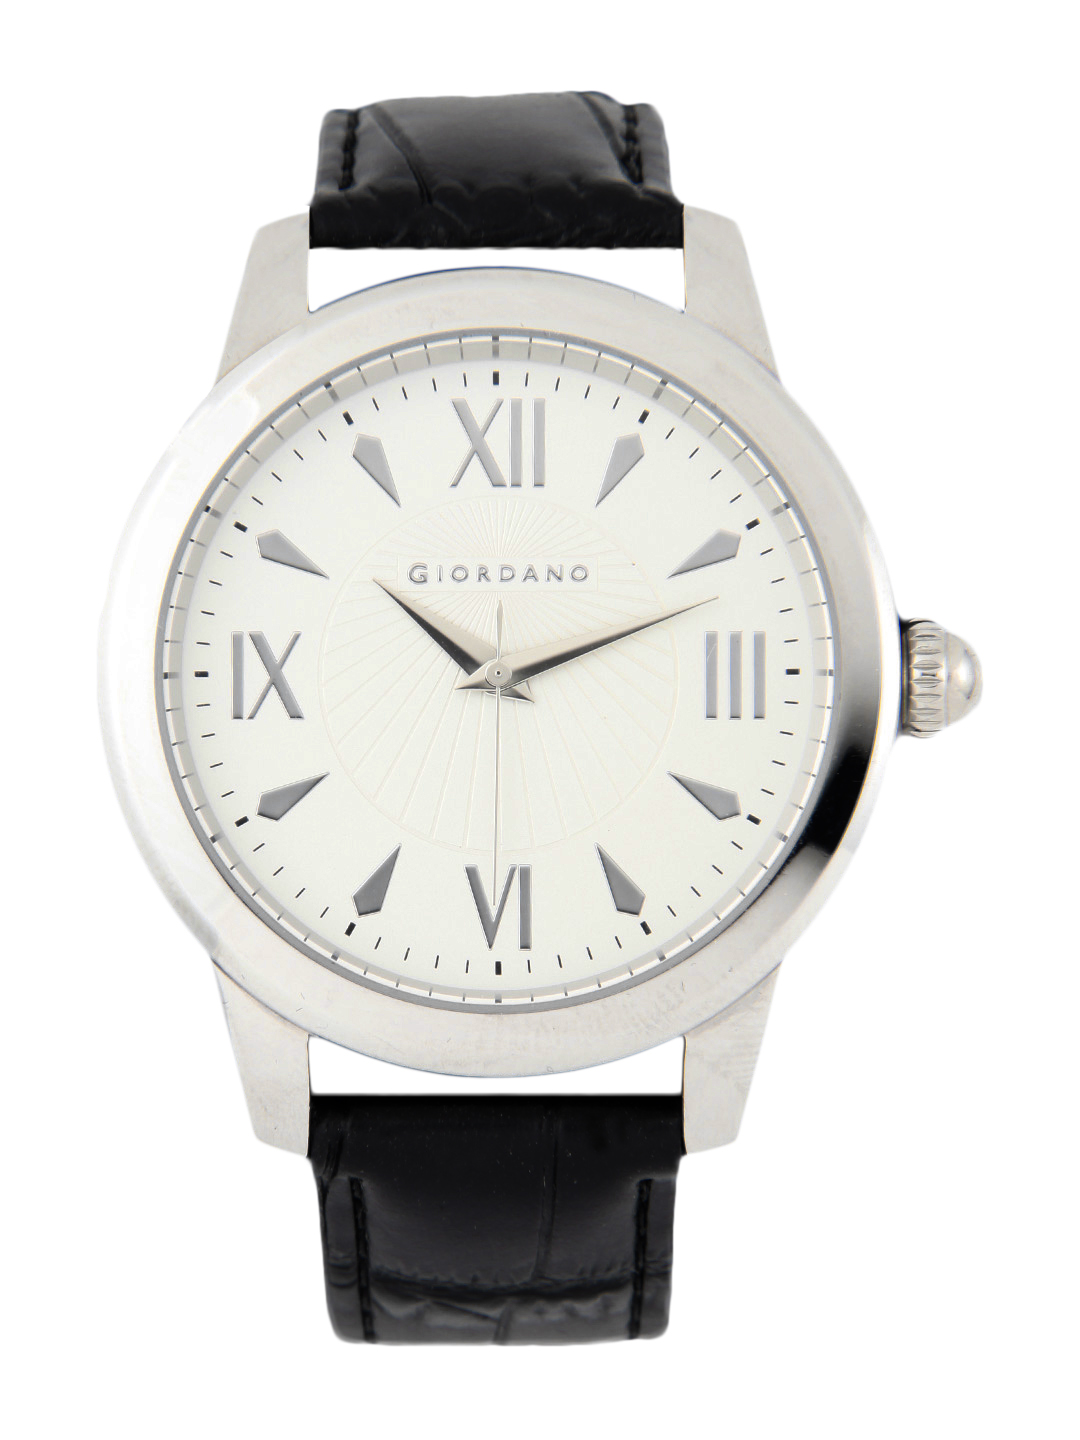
Giordano Men White Dial Watch
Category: Accessories / Watches / Watches
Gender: Men
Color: White
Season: Winter 2016
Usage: Casual